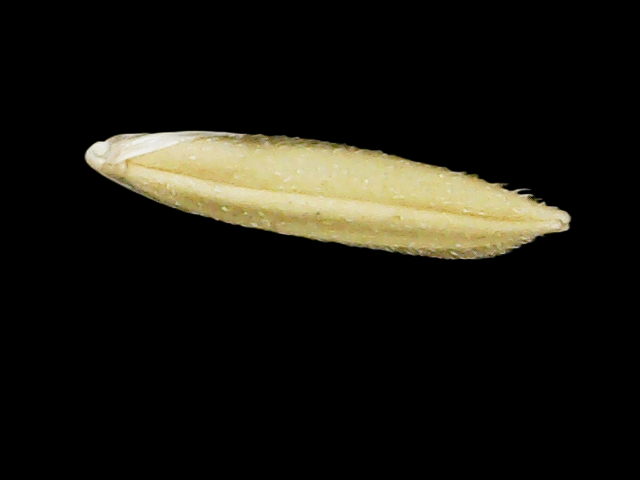
Rice variety: Binadhan20